Dogs Leg Fjord

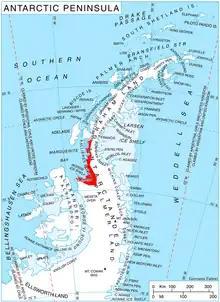
Location of Fallières Coast.

Dogs Leg Fjord is an inlet long in an east-west direction and wide, lying south of German Peninsula, directly east of Ridge Island and opening on Bourgeois Fjord, along the Fallières Coast on the west side of Graham Land, Antarctica. It was discovered by the British Graham Land Expedition, 1934–37, under John Rymill, and so named because of its shape.